Douglas C. Gordon

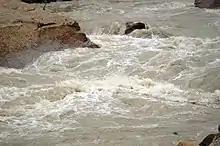
Tsangpo River whitewater

In 1998, Gordon participated in an expedition to the Tibetan river Tsangpo (named the Brahmaputra River in its lower course), sponsored by National Geographic. The team of strong paddlers also included the brothers Jamie McEwan (Olympic slalom bronze medalist in 1972) and Tom McEwan (former slalom racer, with first descent experience including the Great Falls of the Potomac), and Roger Zbel. Three of them would use expedition kayaks, one a whitewater canoe. Gordon was the most experienced of the team, but all were considered expert river runners. A ground crew of five completed the expedition. Their plan was to accomplish the first descent of a 140-mile (225 km) section of the Tsangpo, passing the deepest river gorge on earth, the more than 4877 meter (16,000 ft) deep gorge between 7782-meter Namjagbarwa Feng and 7194-meter Gyala Peri. The paddlers had planned up to six weeks for the descent.